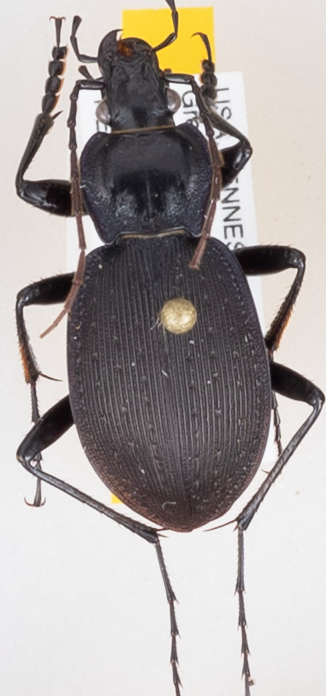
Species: Carabus goryi
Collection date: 2017-04-18
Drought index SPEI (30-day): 0.096
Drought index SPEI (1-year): -1.45
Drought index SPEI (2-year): -1.01